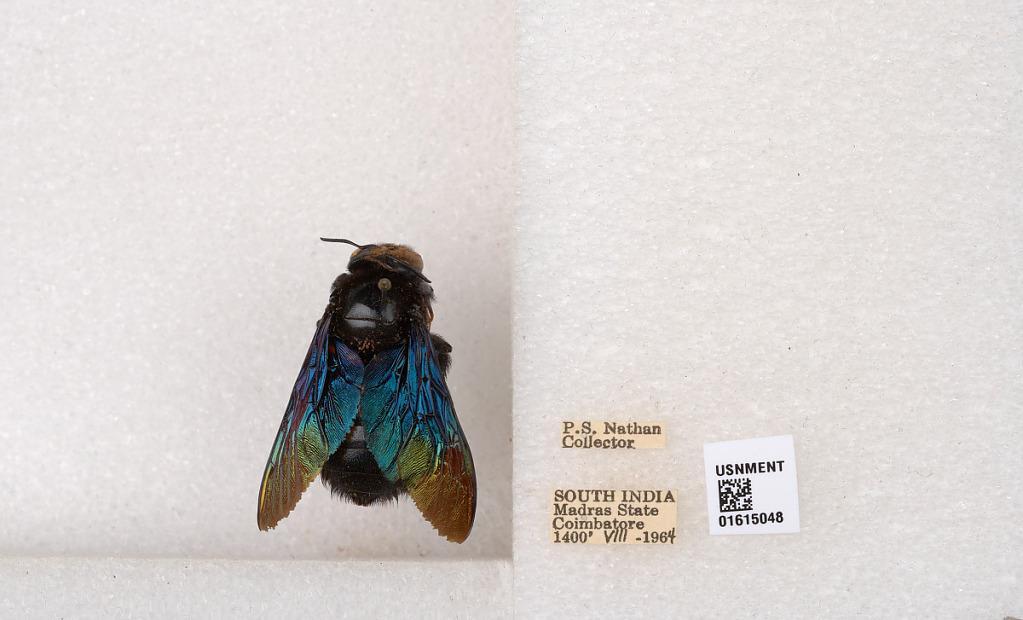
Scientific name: Xylocopa (Biluna) auripennis auripennis Lepeletier
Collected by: P. Nathan
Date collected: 1964-8-1
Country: India
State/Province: Tamil Nadu
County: Coimbatore
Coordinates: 10.9955, 76.9034